TNA Sacrifice (2005)

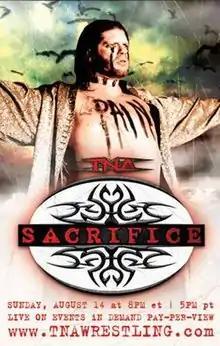
Promotional poster featuring Raven

The 2005 Sacrifice was a professional wrestling pay-per-view (PPV) event produced by the Total Nonstop Action Wrestling (TNA) promotion that took place on August 14, 2005 at the TNA Impact! Zone in Orlando, Florida. It was the first show of the Sacrifice series and eighth event in the 2005 TNA PPV schedule. Nine professional wrestling matches and one pre-show match were featured on the card.